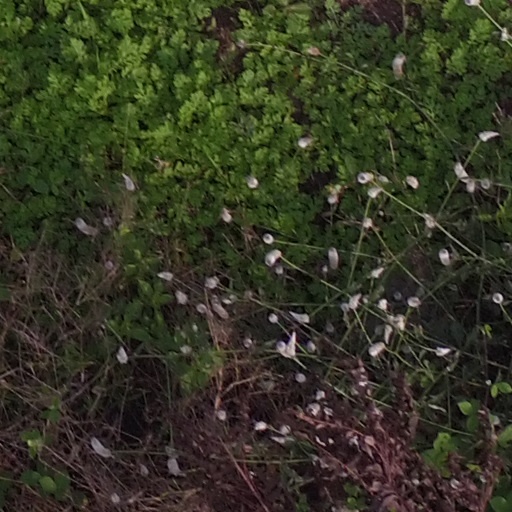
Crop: maize; corn